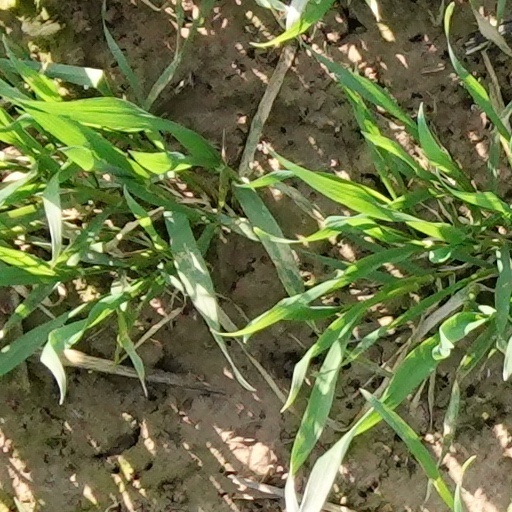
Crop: wheat